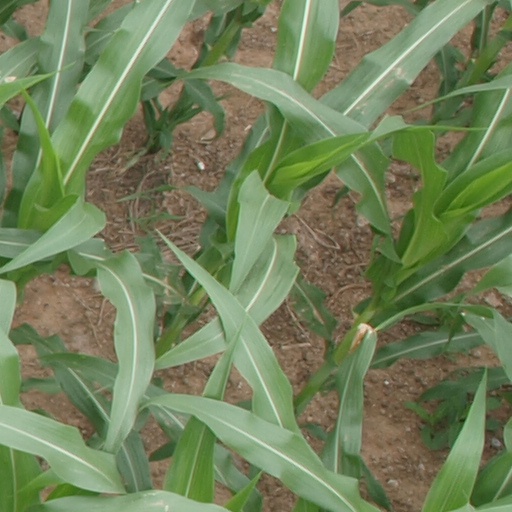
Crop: maize; corn